Nikolay Muravyov-Amursky

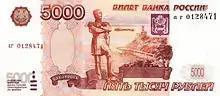
Monument to Muravyov-Amursky in Khabarovsk as depicted on the 5000 ruble banknote

In 1891, a bronze statue of Muravyov was erected on one of the Amur River's cliffs near Khabarovsk. In 1929, it was taken off and replaced with a statue of Lenin, which stood there until 1989. The Muravyov-Amursky memorial was restored in 1993.